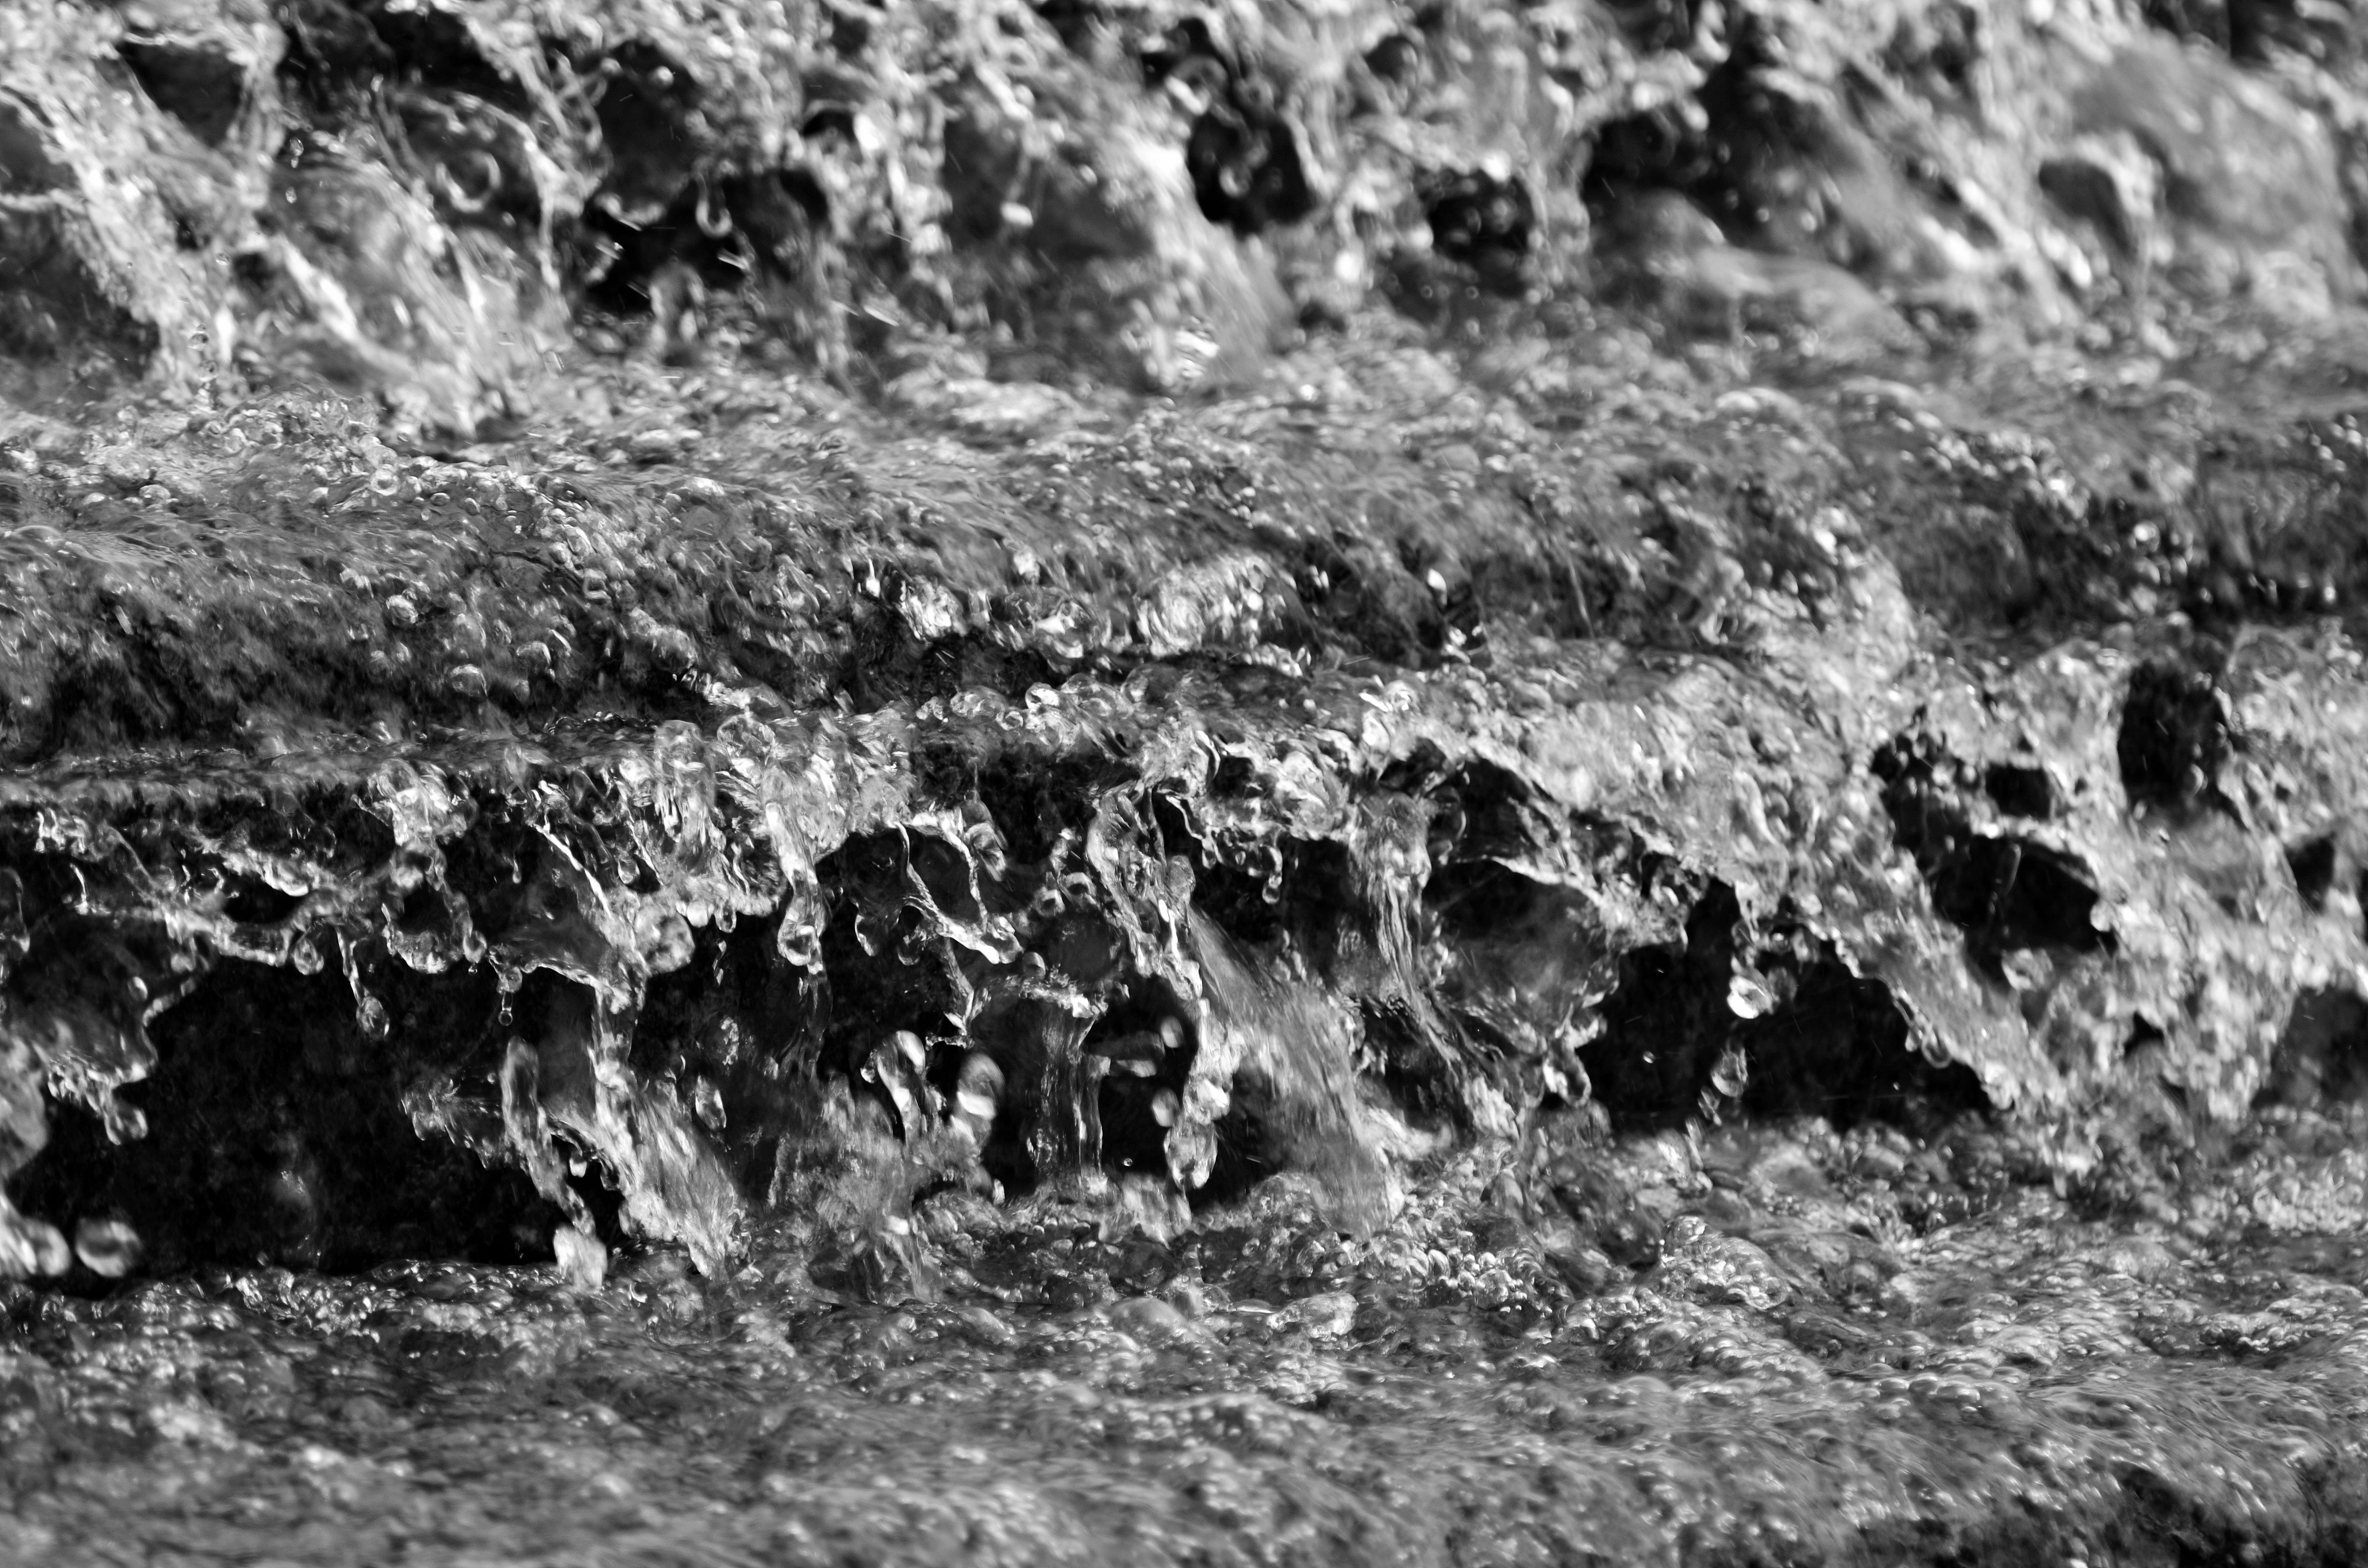
water, nature, rock, drop, black and white, photography, city, reflection, mud, soil, monochrome, geology, fountain, basin, water jet, monochrome photography, geological phenomenon